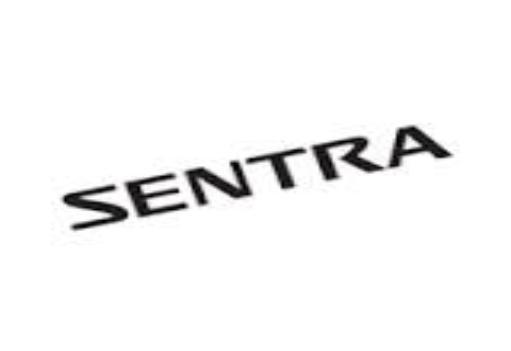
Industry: Transportation